Torrance, California

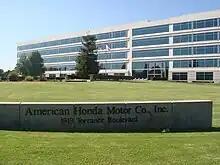
American Honda Motor Company headquarters

As of 2014, Torrance had the second-largest concentration of people of Japanese ancestry of any U.S. city, after Honolulu. The city has offices of numerous Japanese companies, including those in the automotive industry. Because of this, many Japanese restaurants and other cultural offerings are in the city, and Willy Blackmore of "L.A. Weekly" wrote that Torrance was "essentially Japan's 48th prefecture". Japanese supermarkets, schools, and banks serve the community.